Bray Town Hall

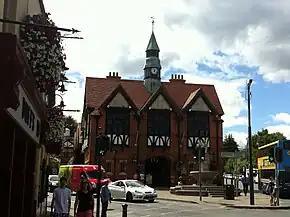
Bray Town Hall

Bray Town Hall is a municipal building in Main Street, Bray, County Wicklow, Ireland. The building which used to be the offices and meeting place of Bray Urban District Council now accommodates a McDonald's fast-food restaurant.